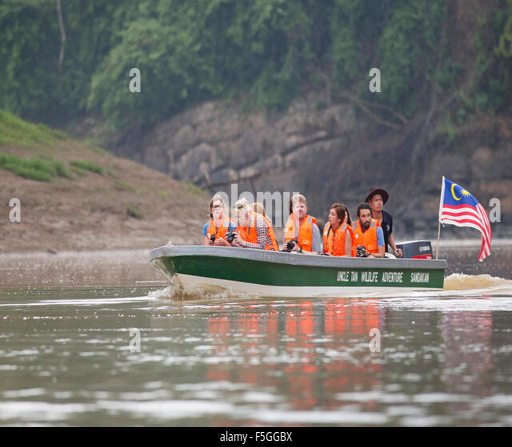
tourists cruise down river looking for wildlife